Simba (1955 film)

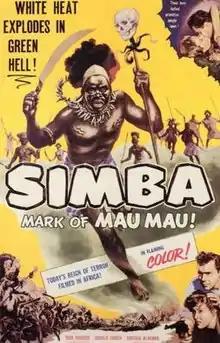
Original film poster

Simba is a 1955 British war drama film directed by Brian Desmond Hurst, and starring Dirk Bogarde, Donald Sinden, Virginia McKenna, and Basil Sydney. The screenplay concerns a British family living in East Africa, who become embroiled in the Mau Mau Uprising.